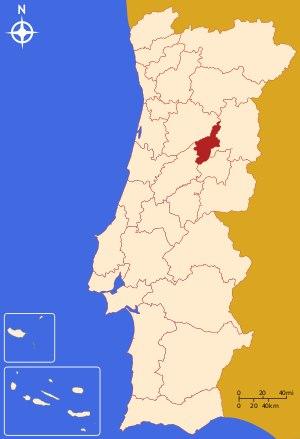
La Serra da Estrela – en portugais : Serra da Estrela – est une des 30 sous-régions statistiques du Portugal.